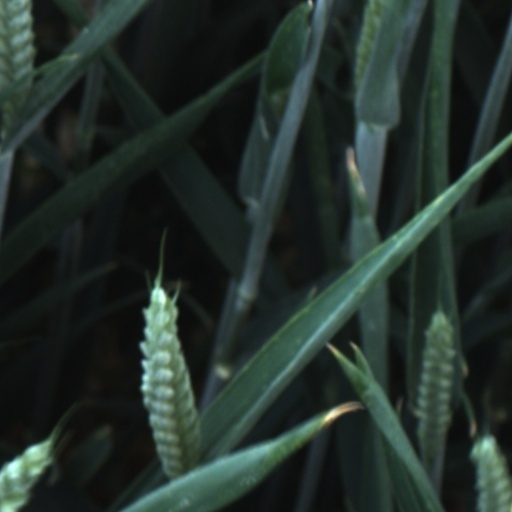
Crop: wheat